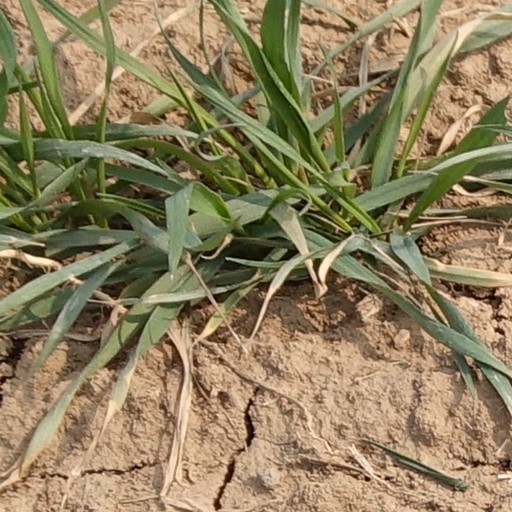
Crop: wheat